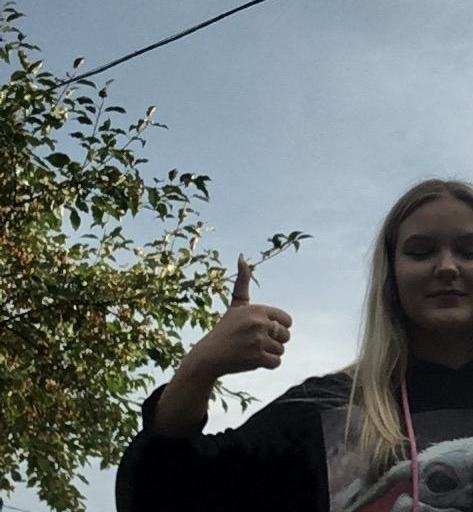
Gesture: like